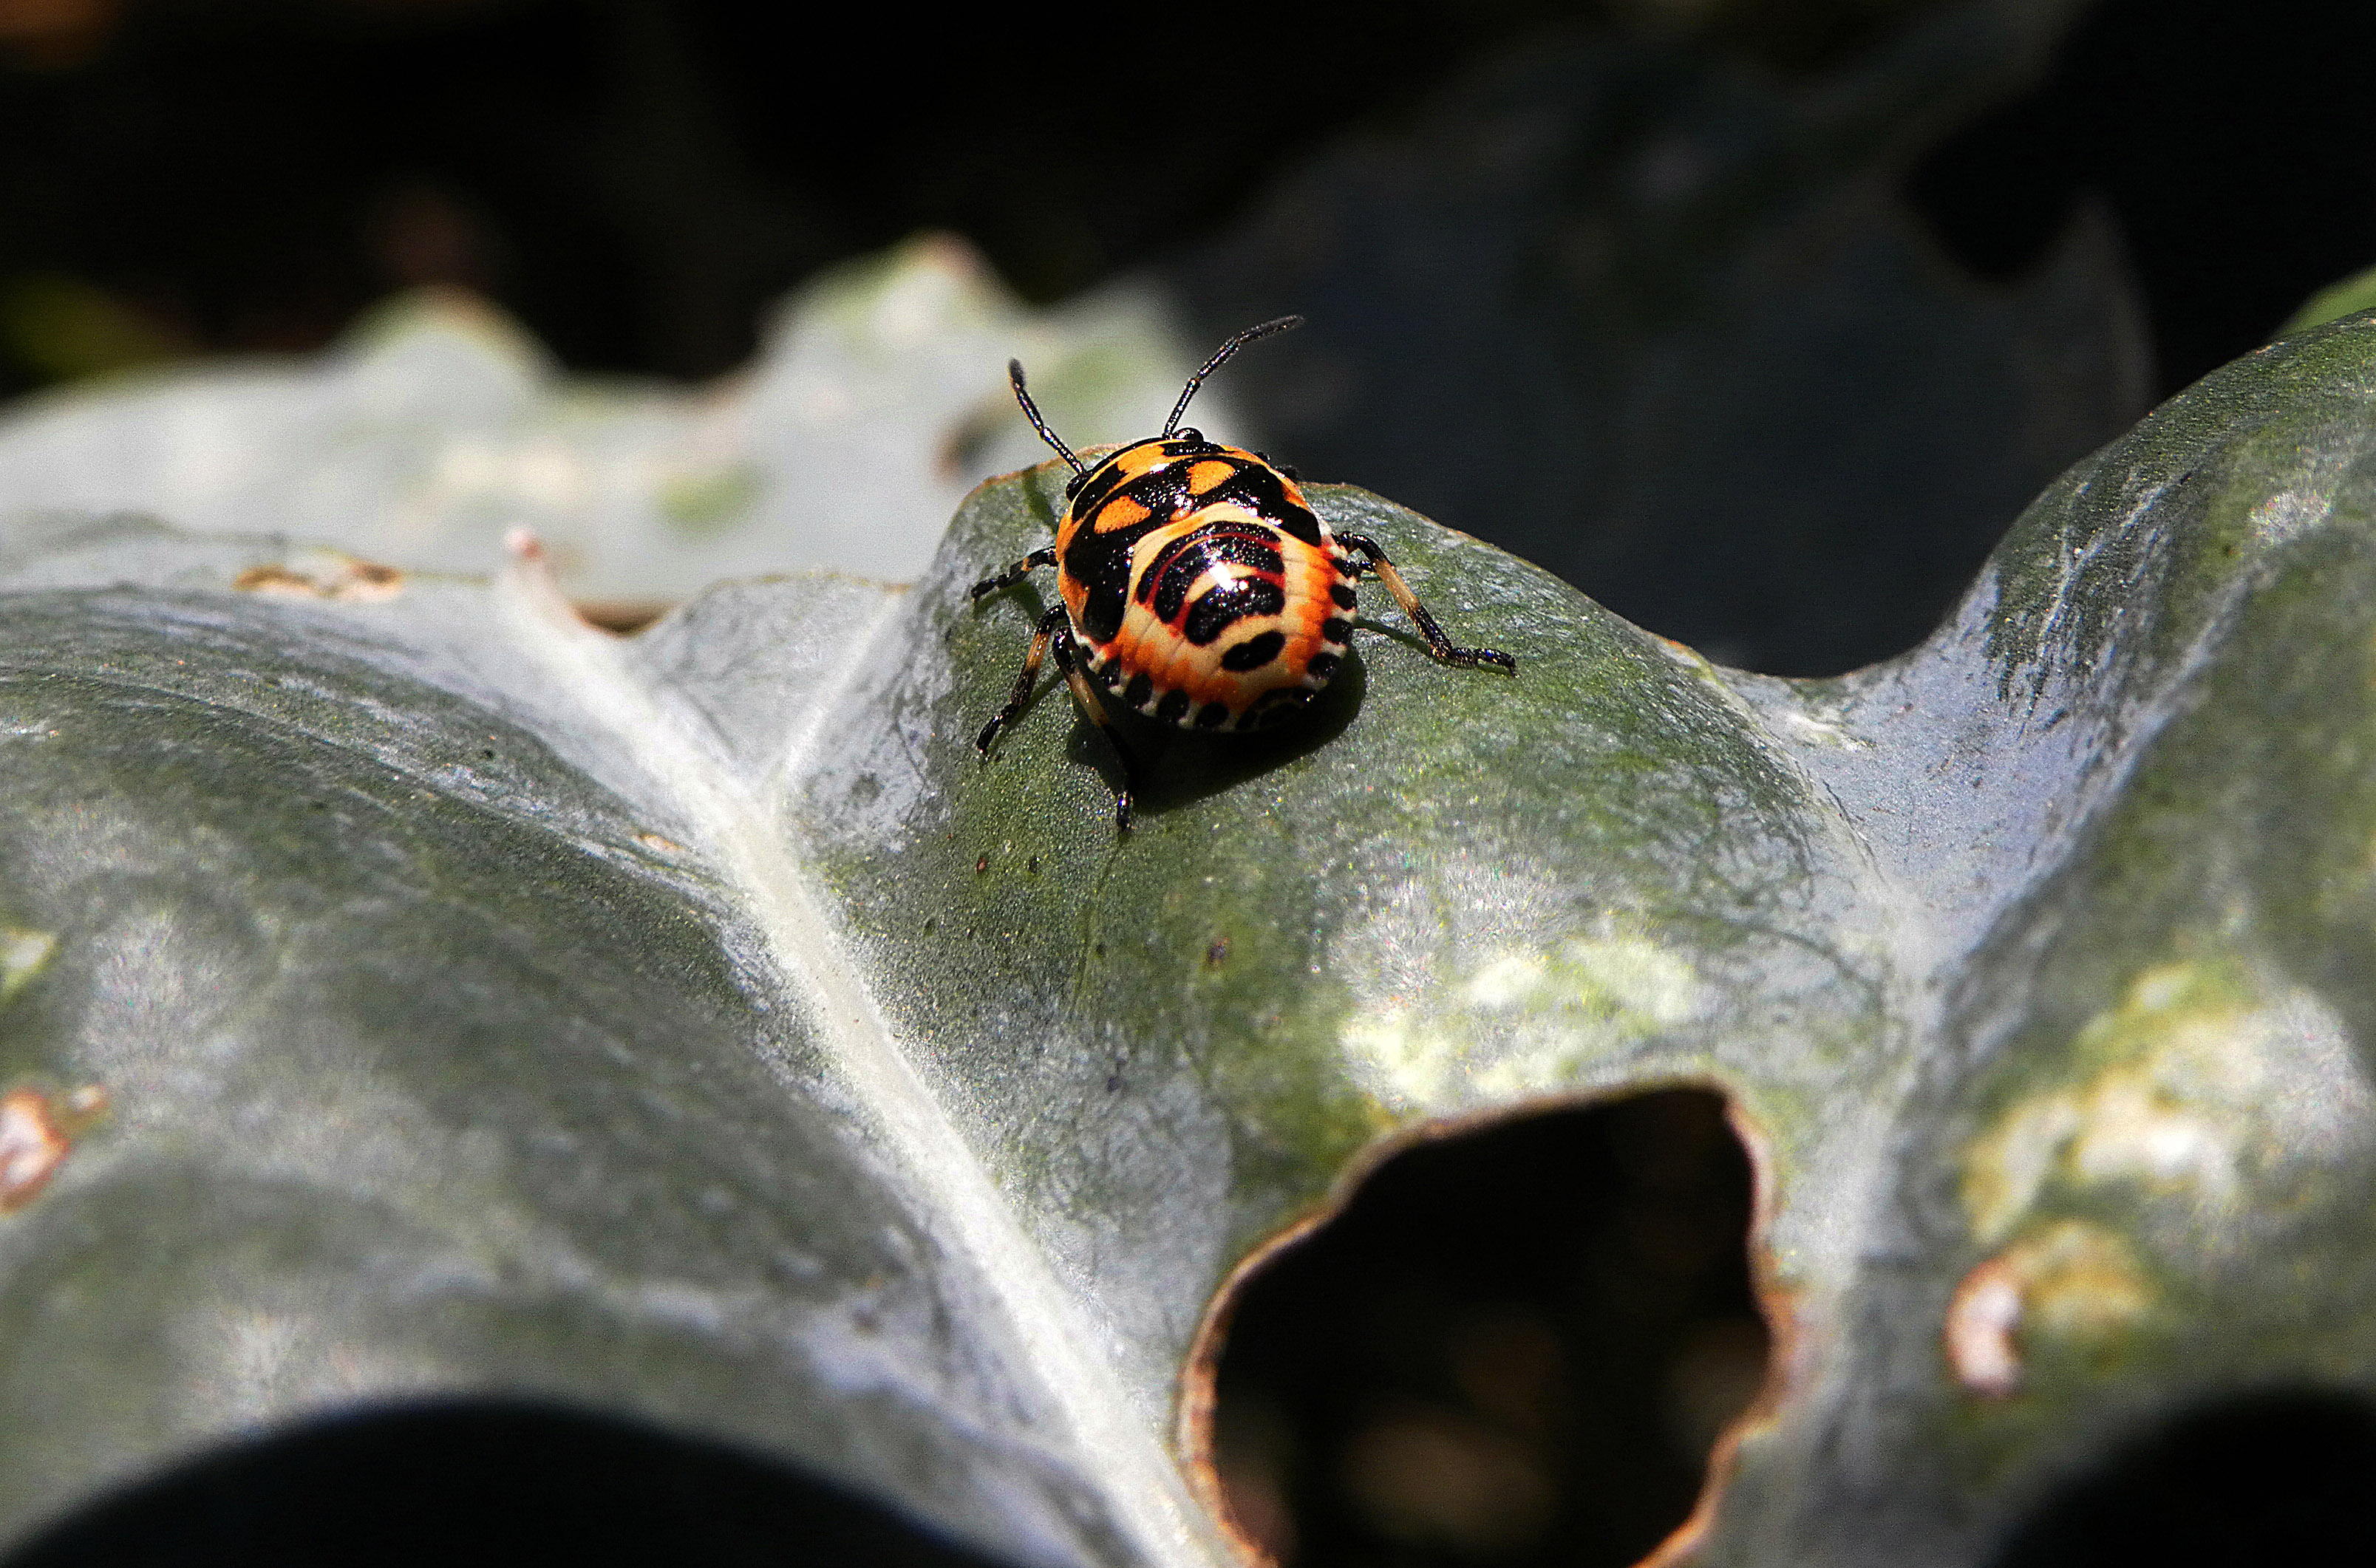
nature, plant, photography, leaf, flower, wildlife, green, insect, macro, botany, flora, fauna, invertebrate, close up, animals, naturaleza, wasp, ggl1, animales, macro photography